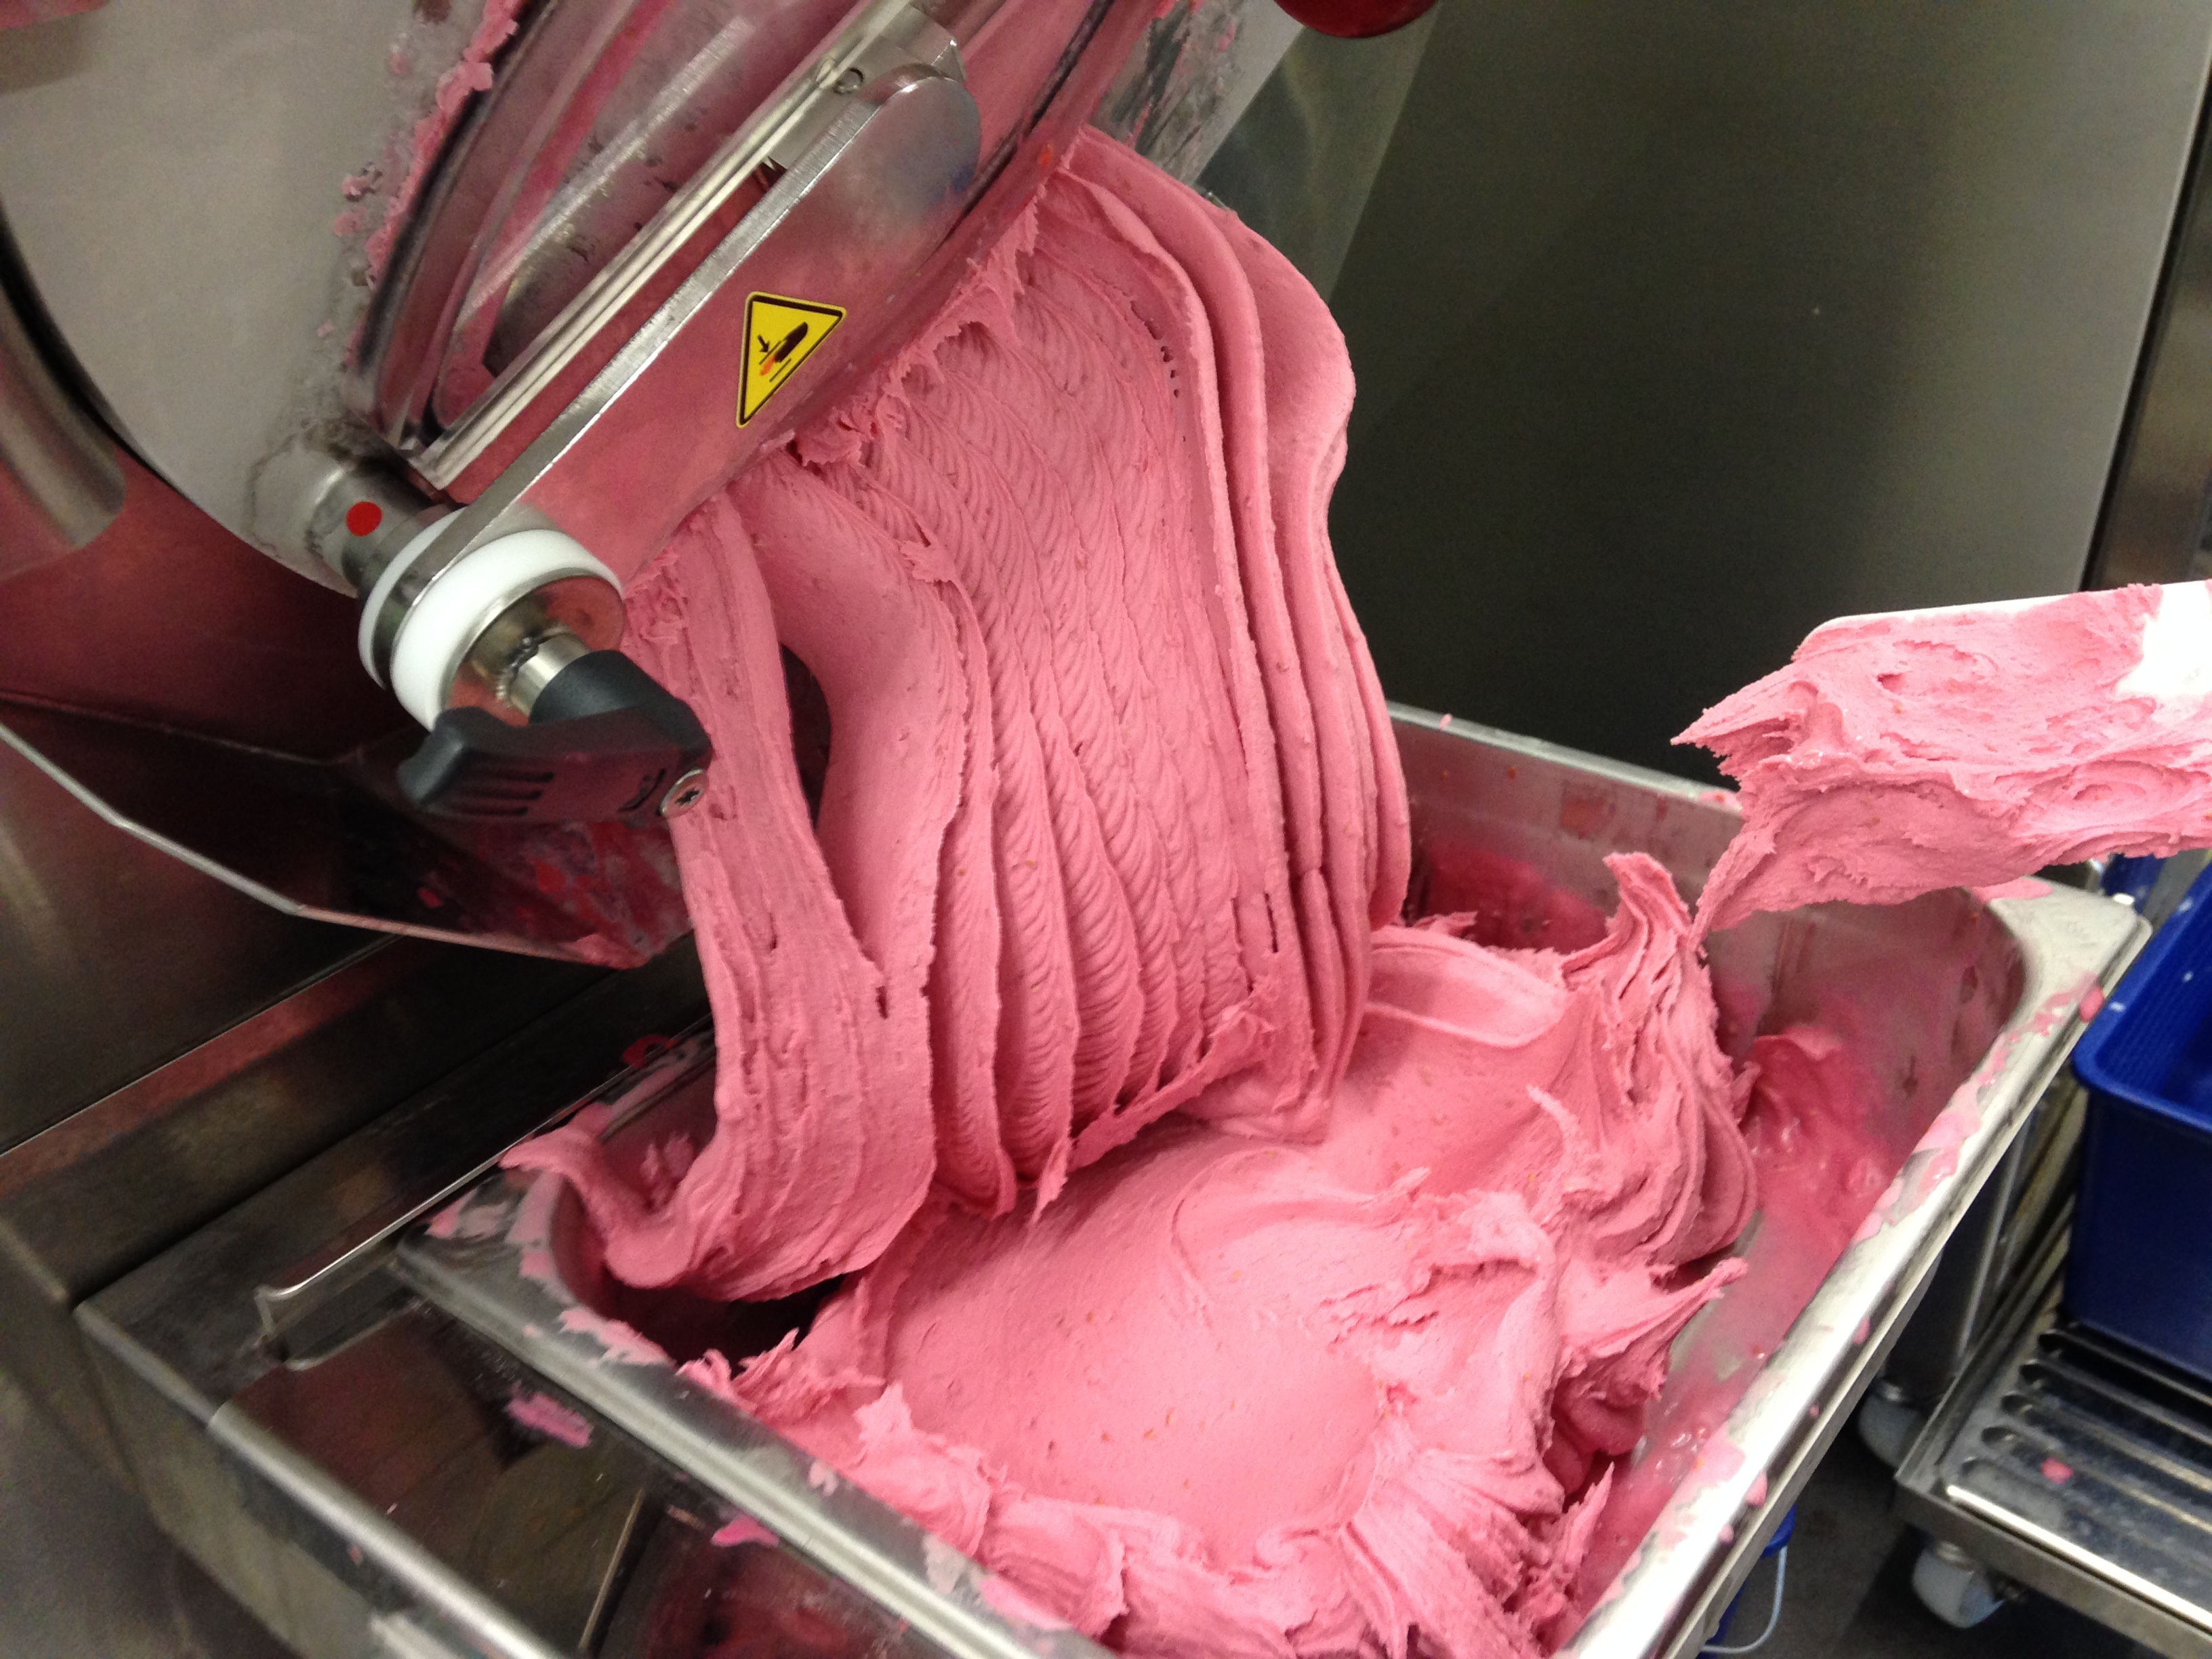
raspberry, leg, ice, food, machine, pink, ice cream, dessert, icing, organ, sweetness, gelato